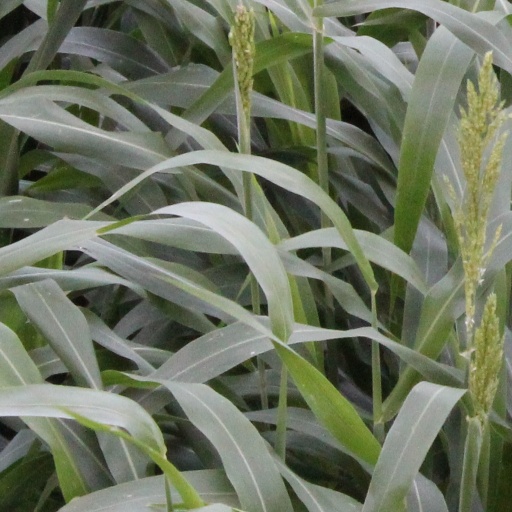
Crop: sorghum